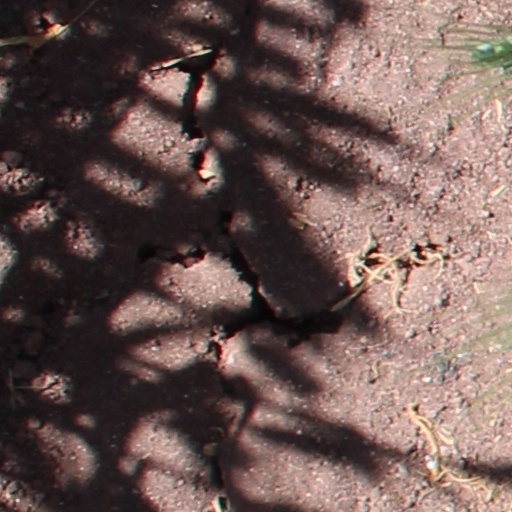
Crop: wheat